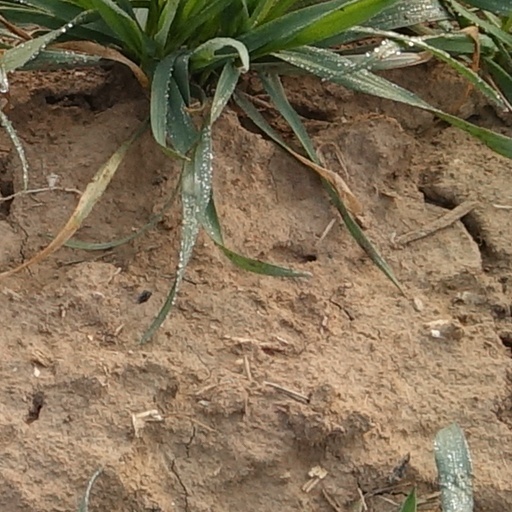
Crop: wheat